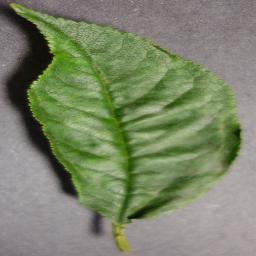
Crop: cherry
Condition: (including_sour)_powdery_mildew